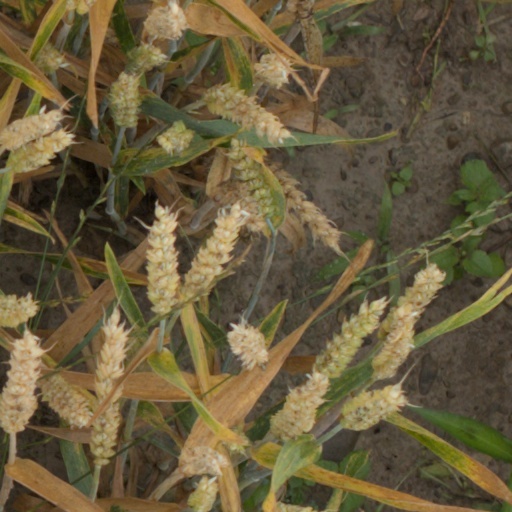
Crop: wheat